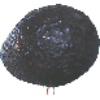
Label: avocado